Legnica

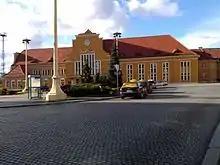
Legnica main railway station

The city was only partly damaged in World War II. In June 1945 Legnica was briefly the capital of the Lower Silesian (Wrocław) Voivodship, after the administration was moved there from Trzebnica and before it was finally moved to Wrocław. In 1947, the Municipal Library was opened, in 1948 a piano factory was founded, and in the years 1951-1959 Poland's first copper smelter was built in Legnica. After 1965 most parts of the preserved old town with its town houses were demolished, the historical layout was abolished, and the city was rebuilt in modern form.